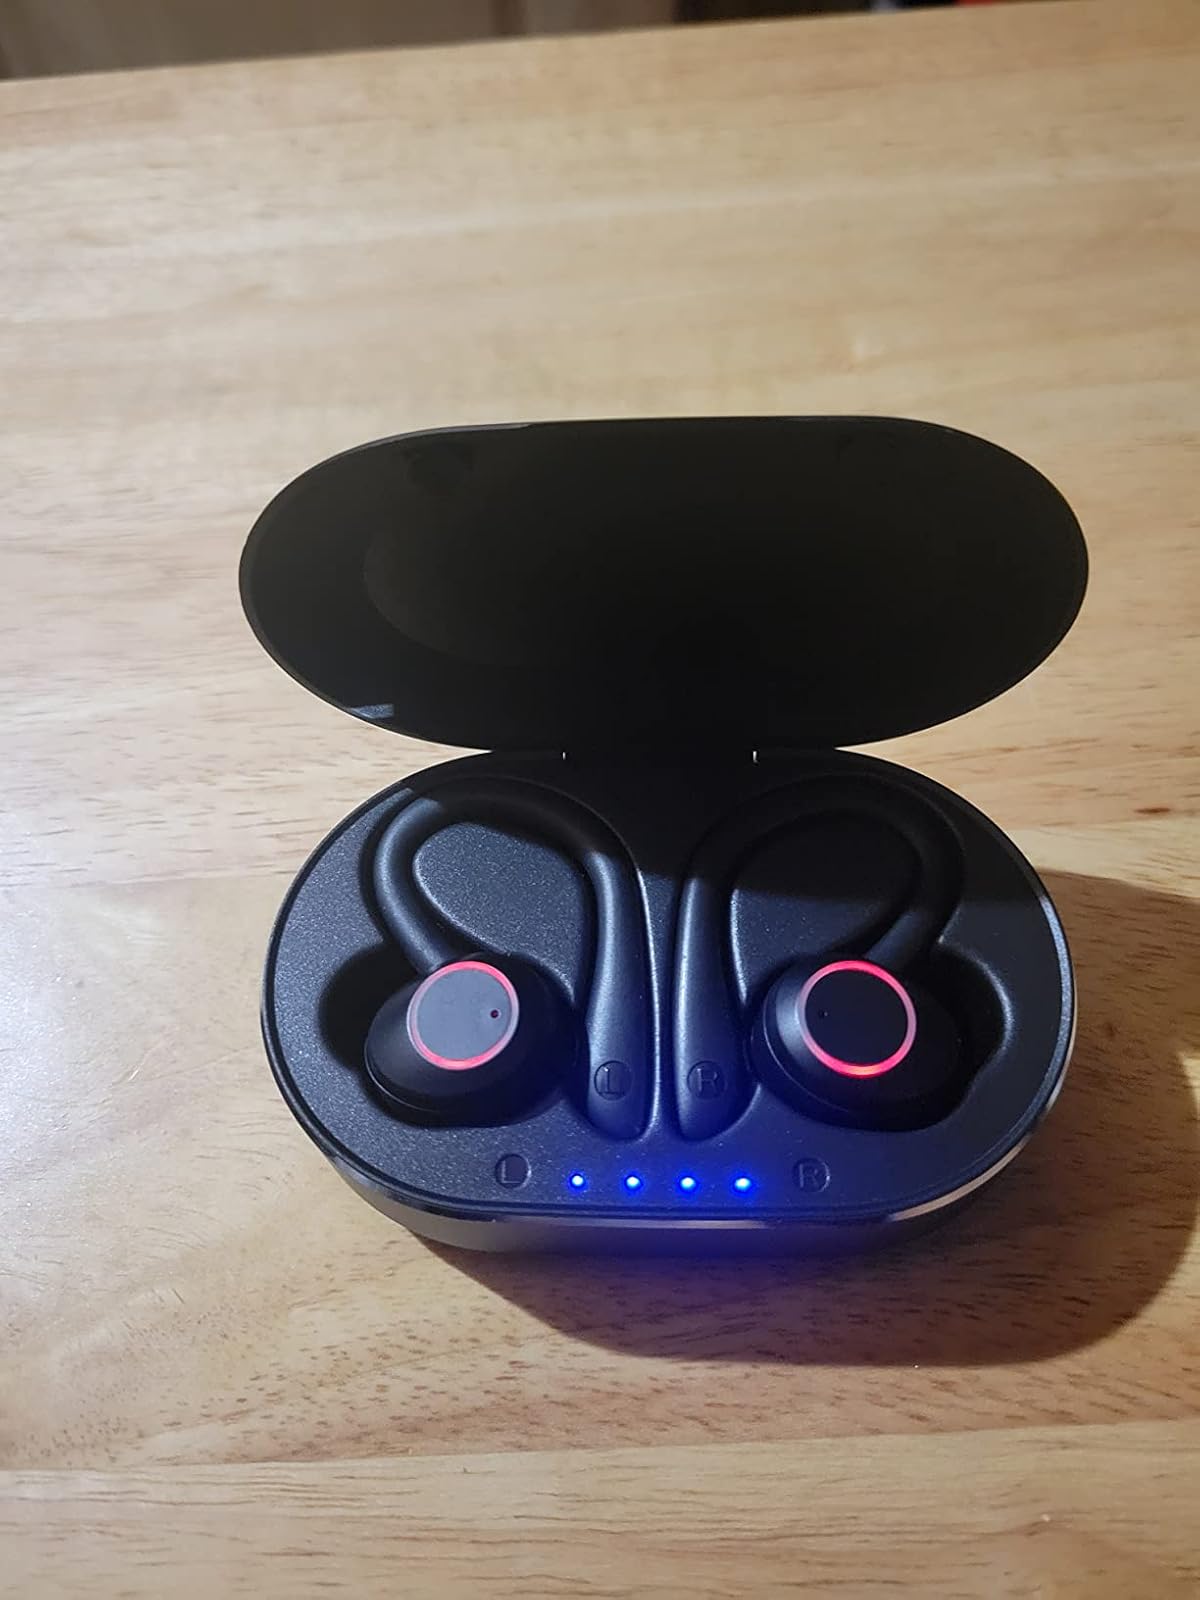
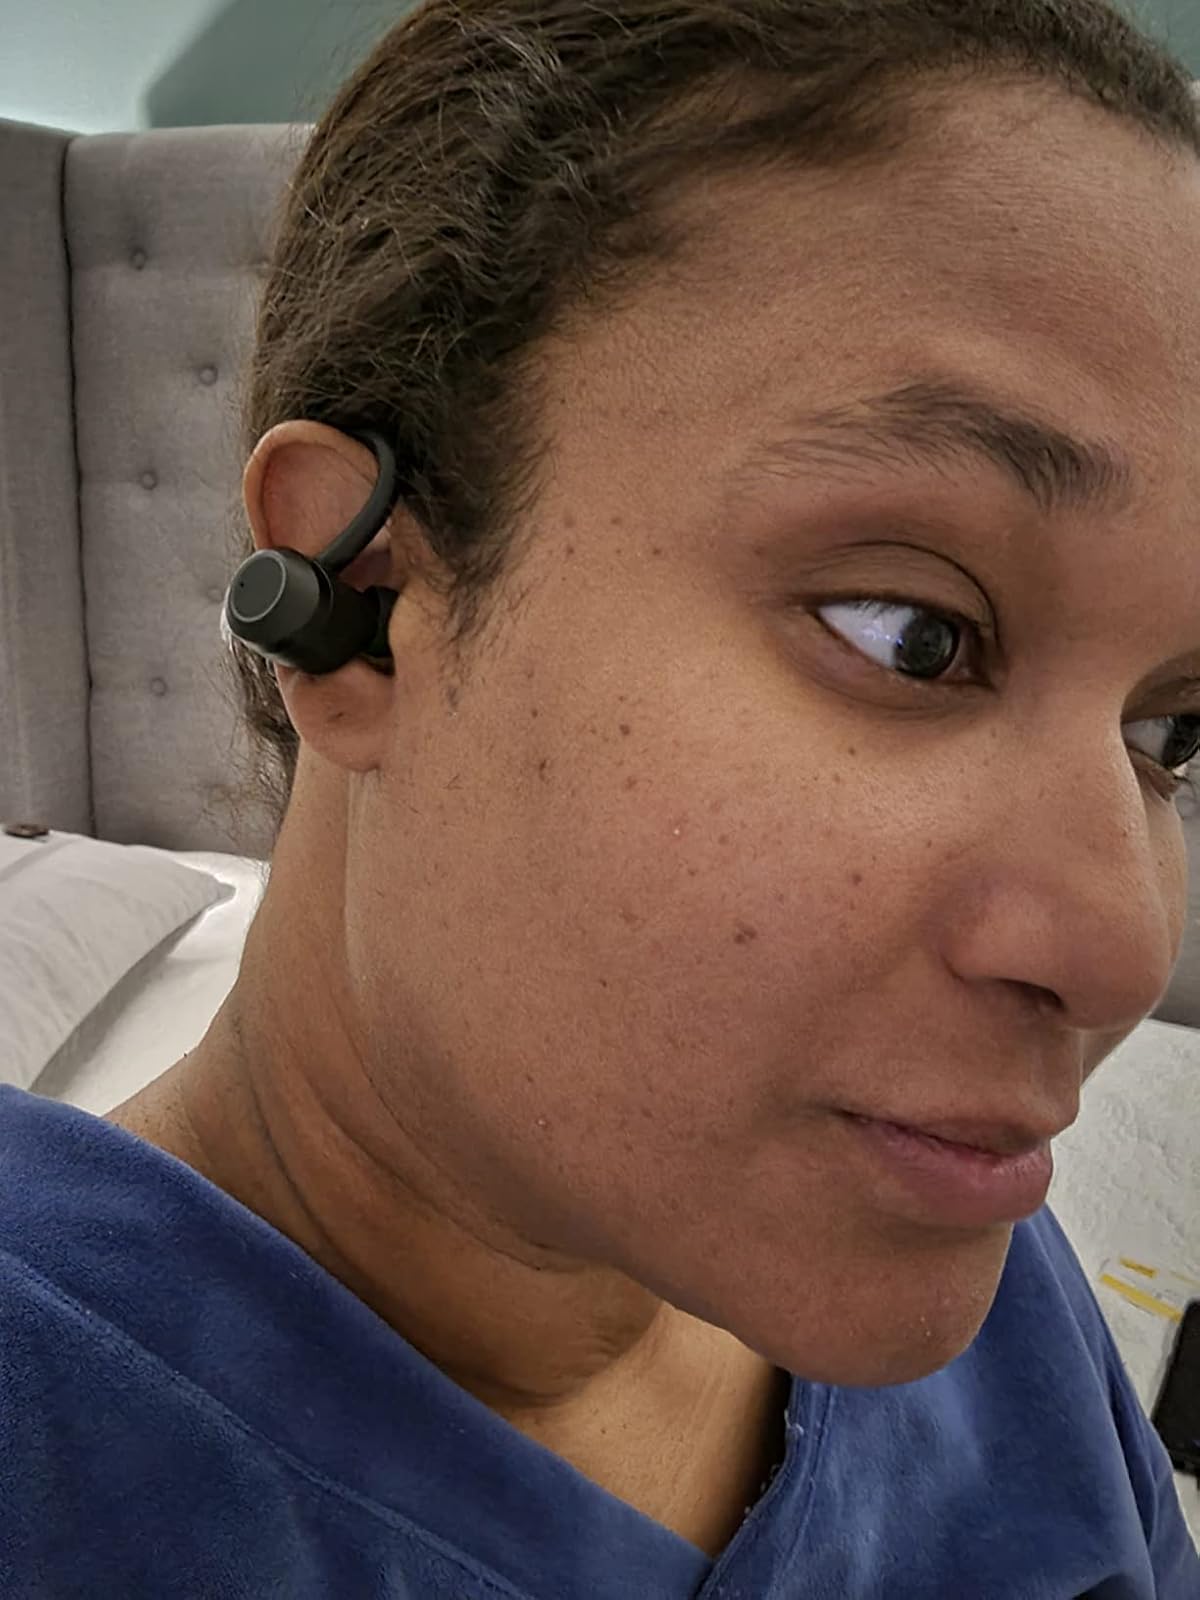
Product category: earbuds
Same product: yes